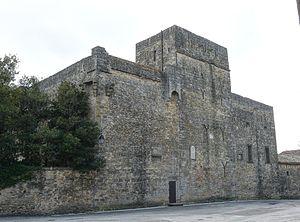
chateau de Fontarèches
Fontarèches est une commune française située dans le département du Gard en région Occitanie.